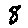
Label: 8